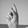
ASL letter: K